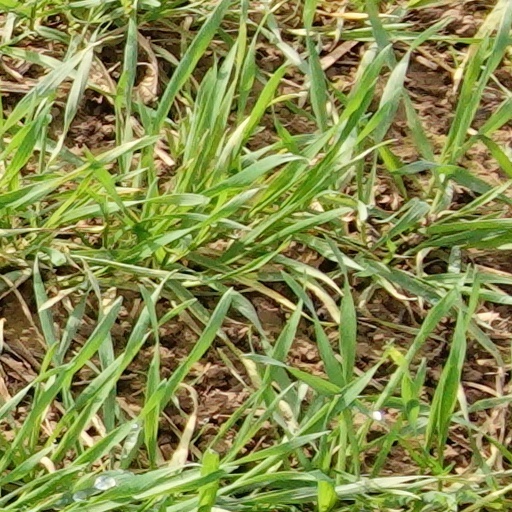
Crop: wheat